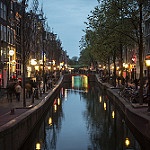
Scene: Outdoor